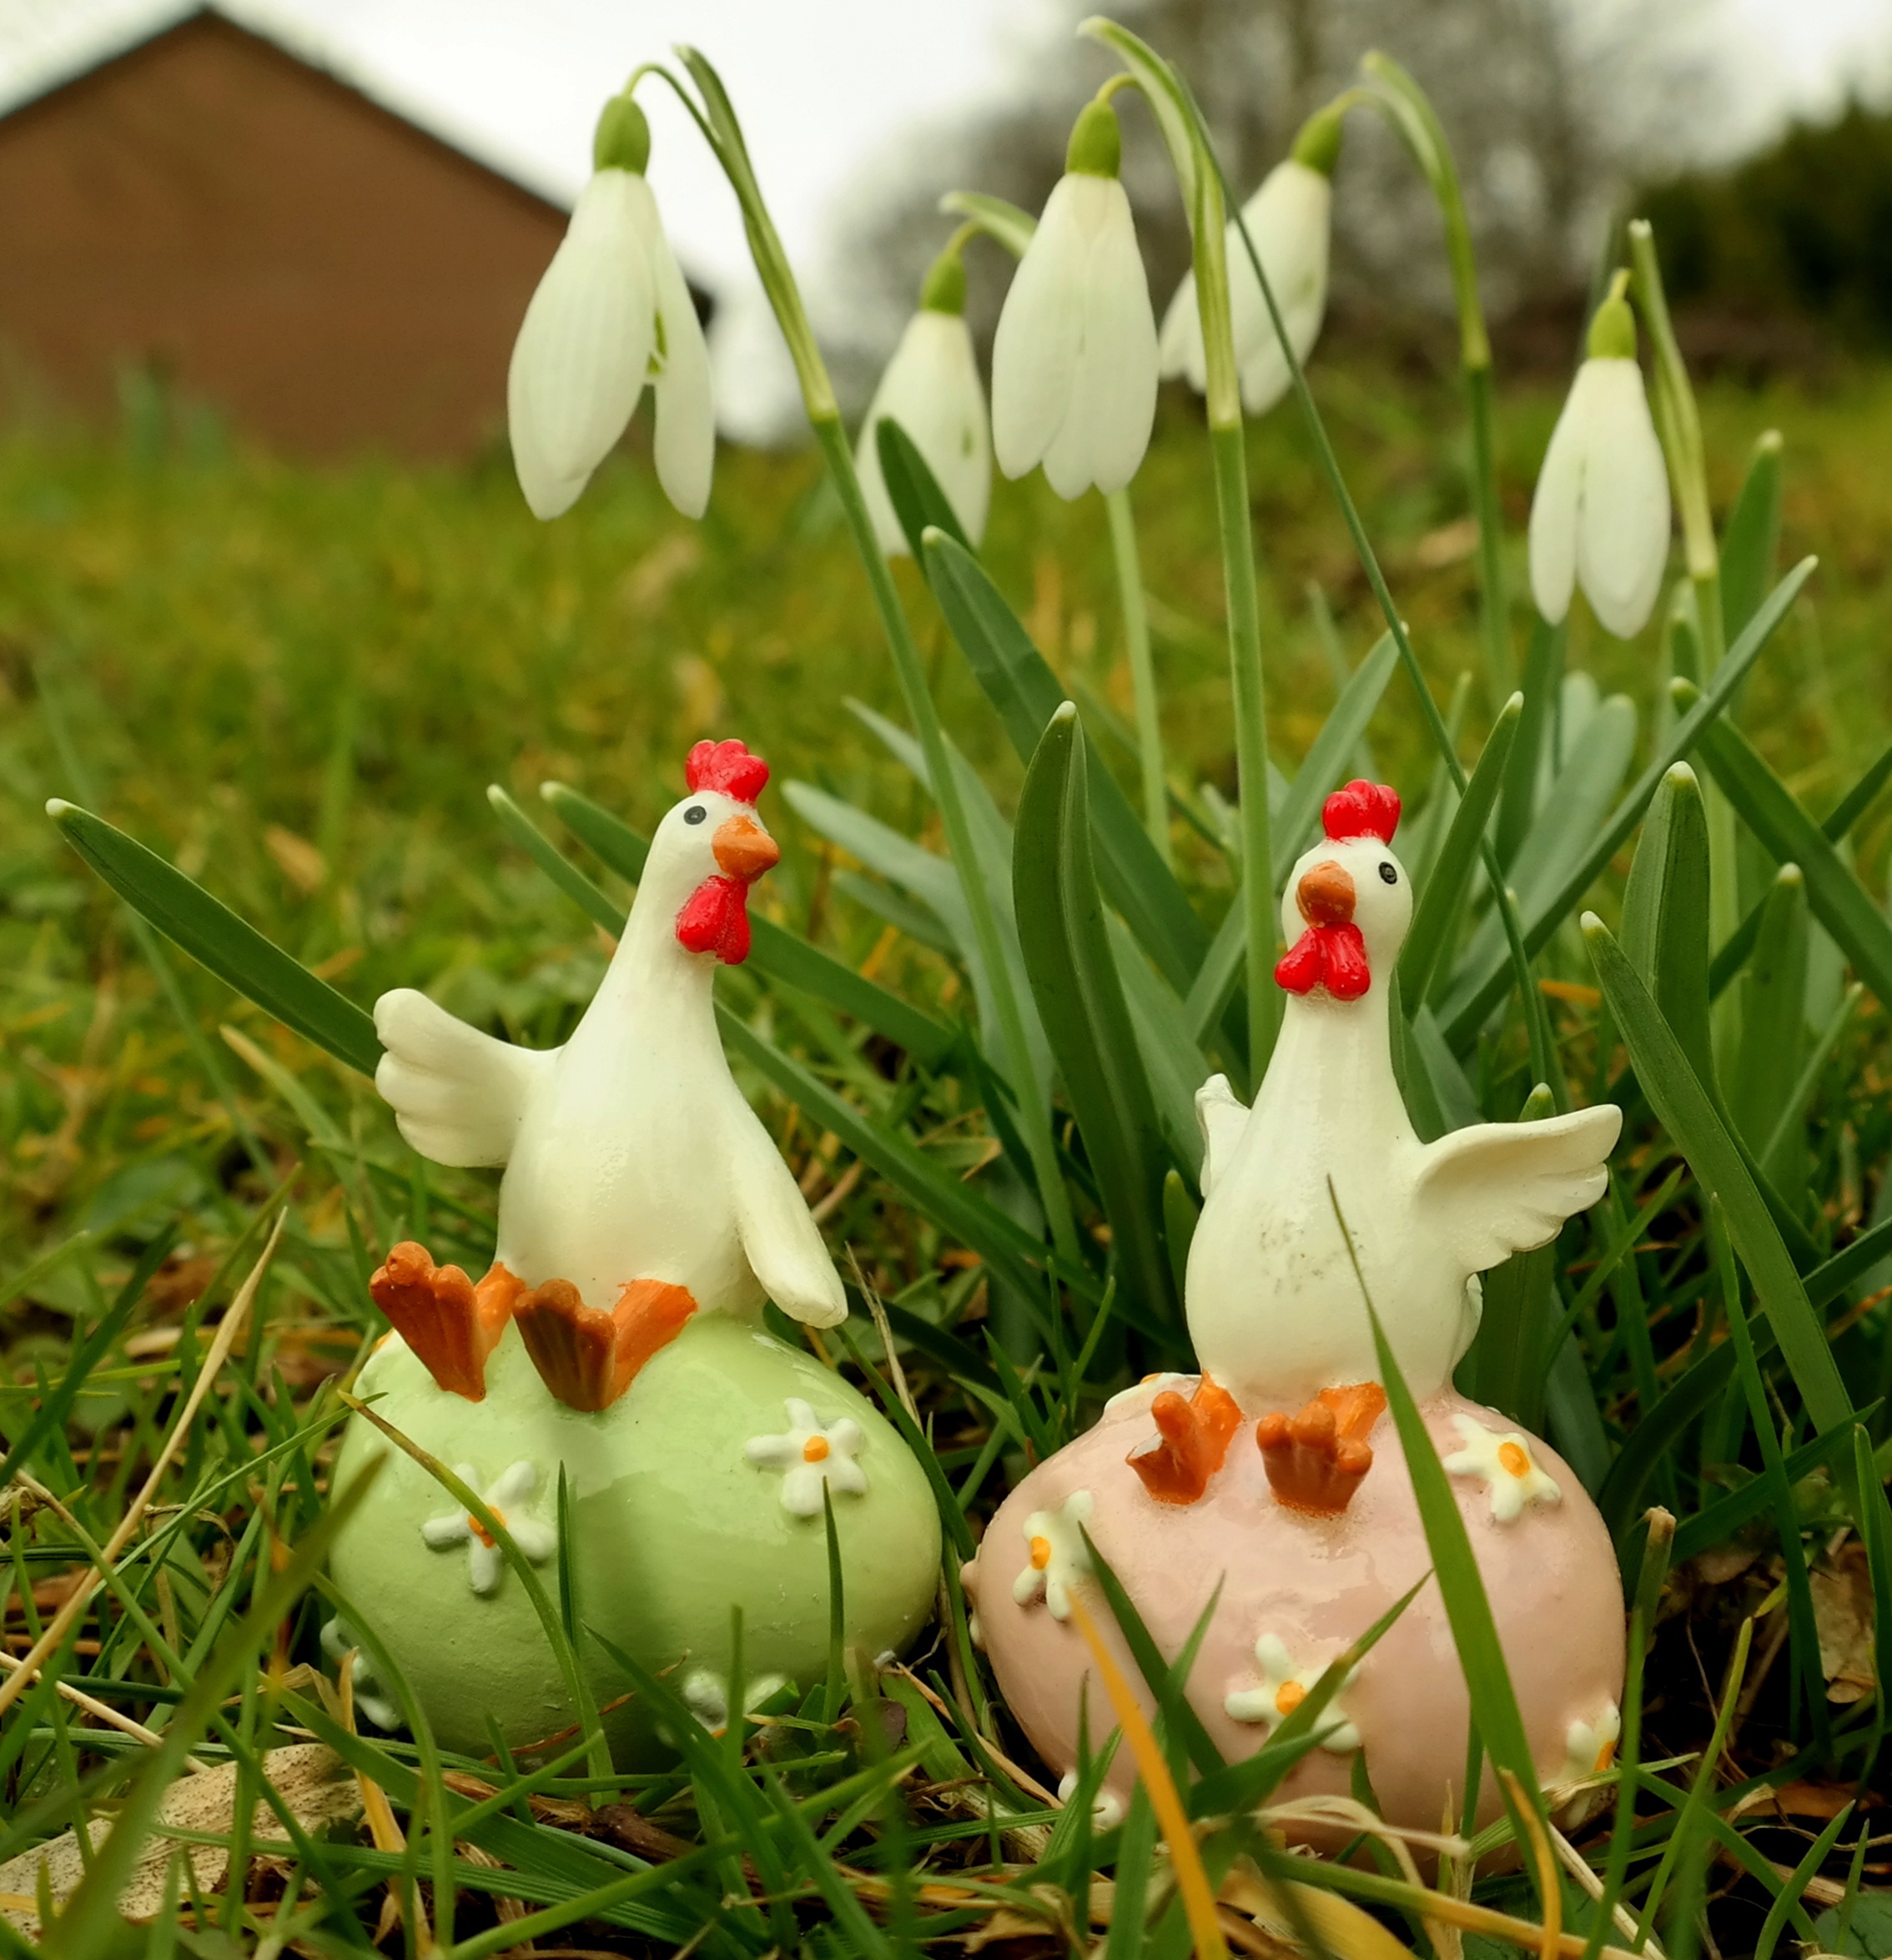
nature, grass, bird, plant, lawn, meadow, flower, animal, decoration, spring, green, garden, flora, chicken, egg, deco, flowers, hen, festival, figure, decorative, easter, snowdrop, water bird, easter decoration, chickens, flowering plant, easter egg, happy easter, easter theme, easter greeting, land plant